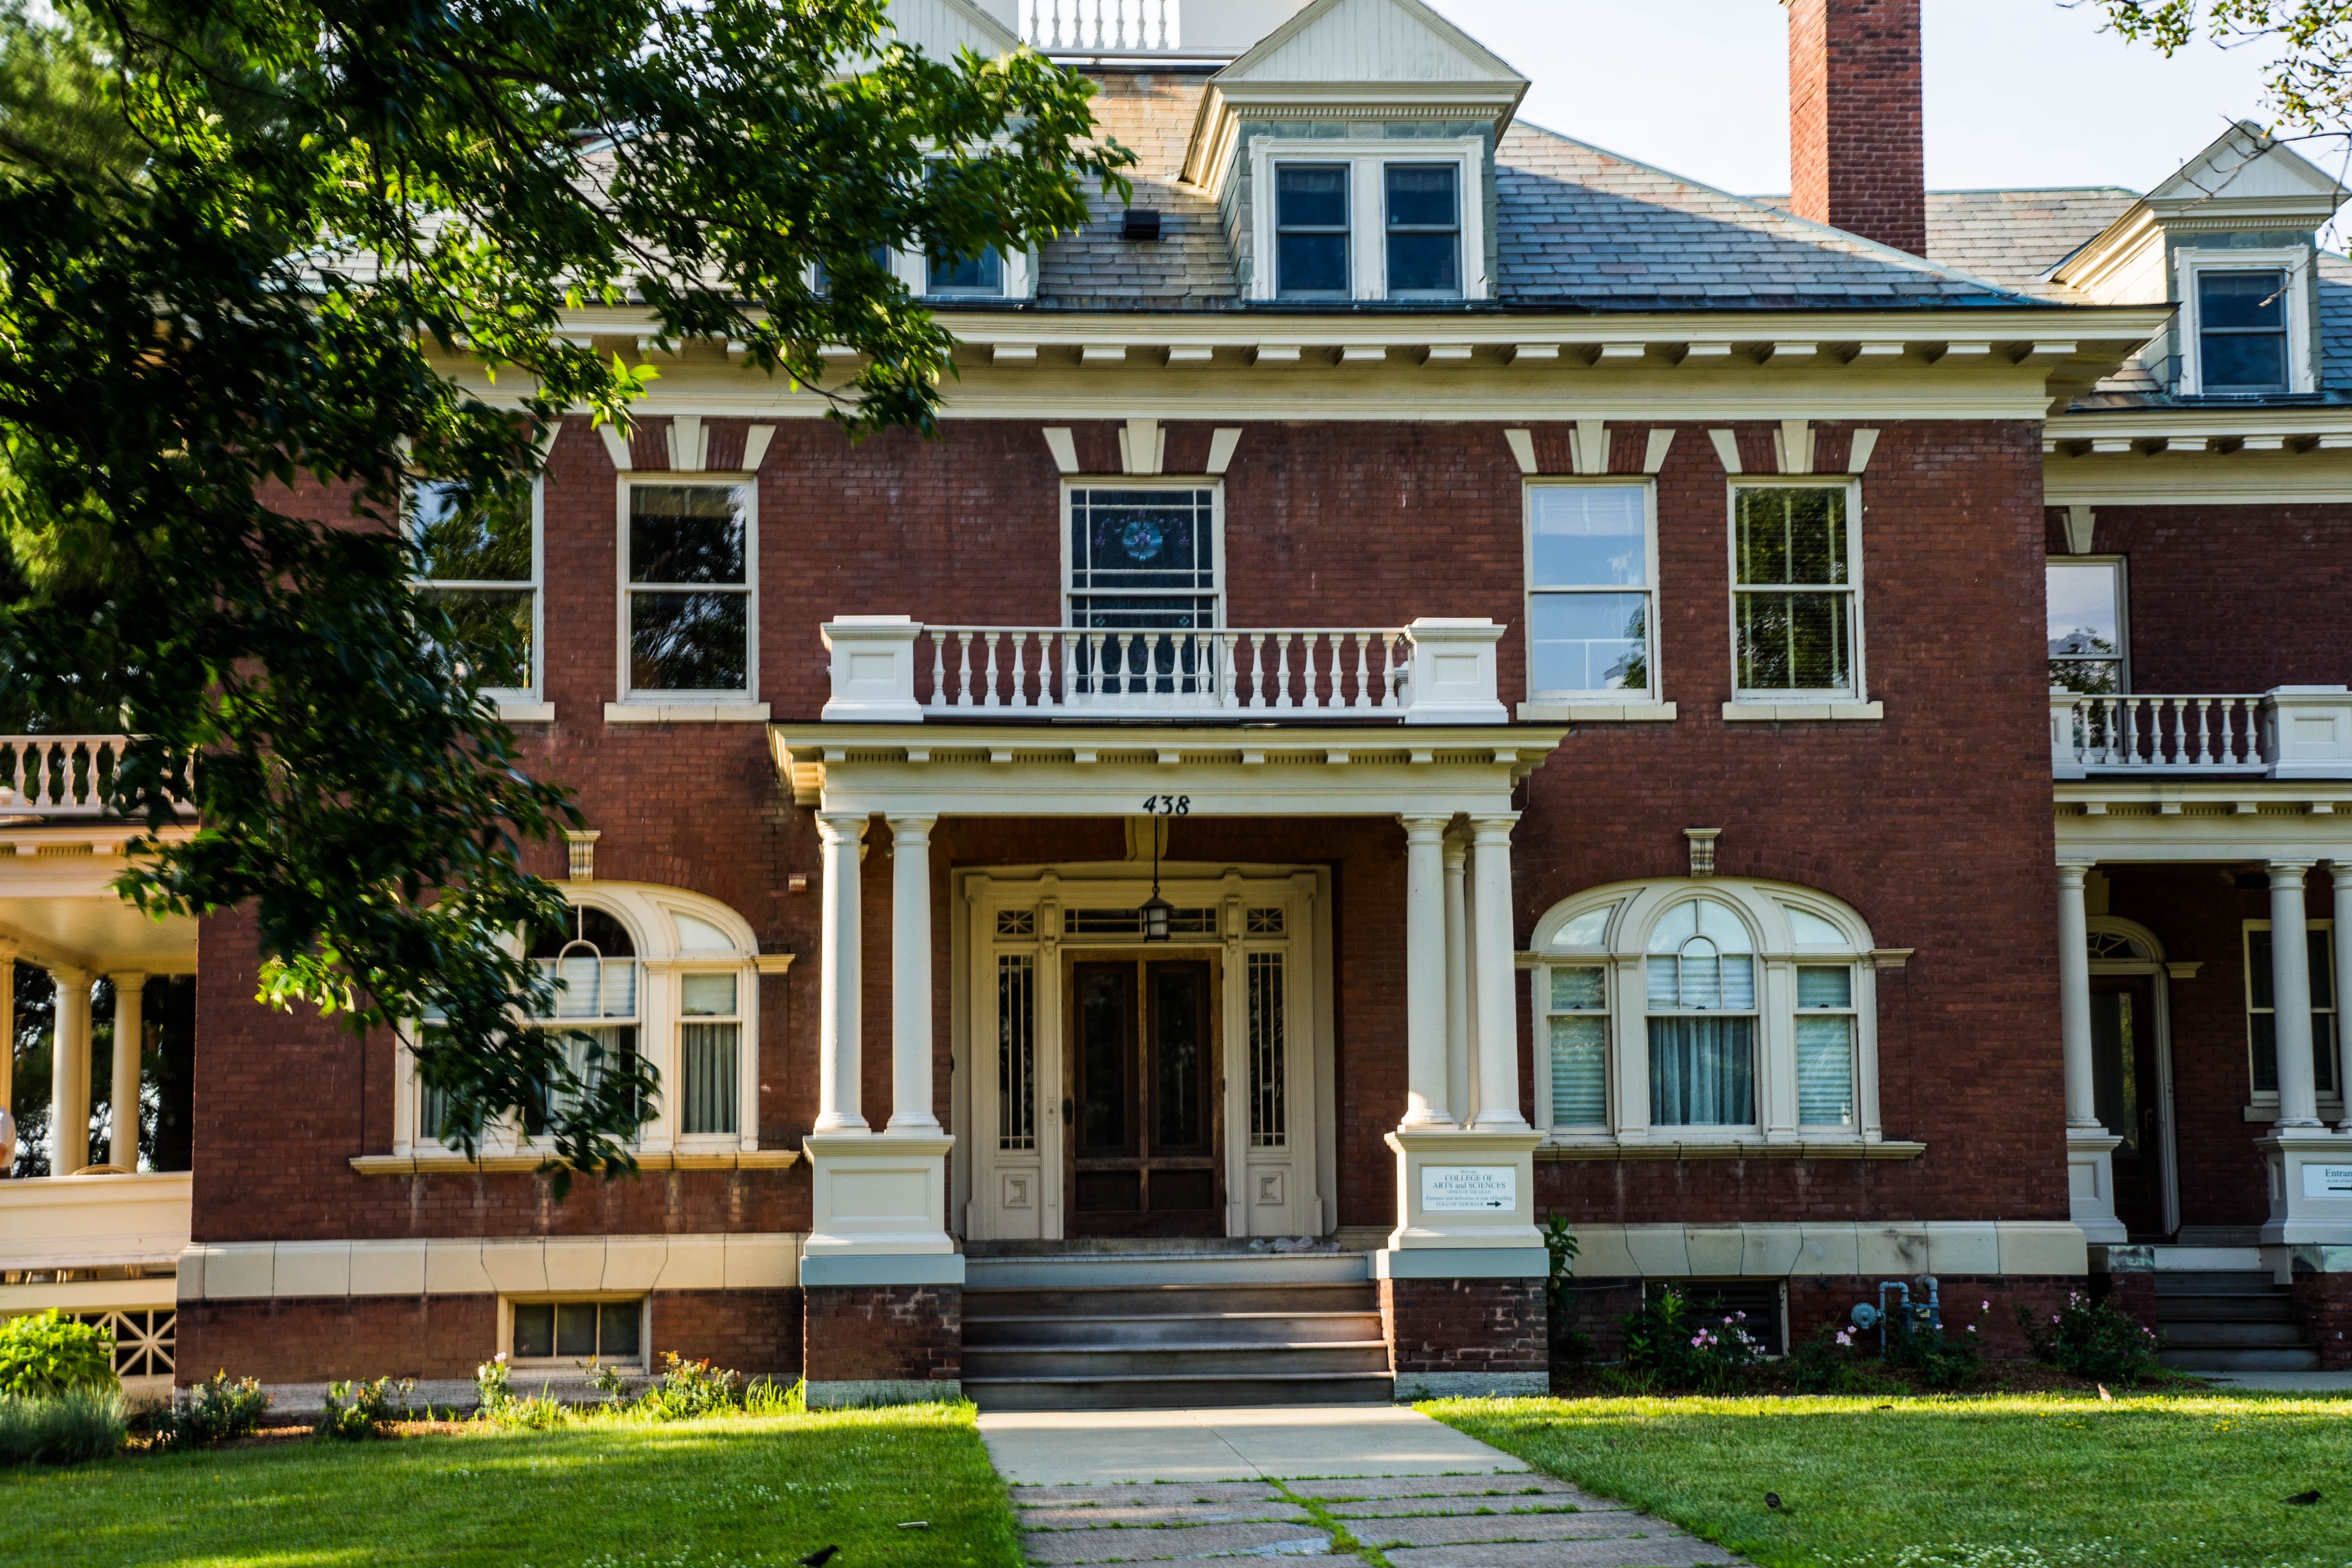
architecture, lawn, mansion, house, building, home, summer, facade, property, brick, courtyard, beautiful, estate, vermont, burlington, neighbourhood, manor house, real estate, residential area, historic house, north american fraternity and sorority housing, houe